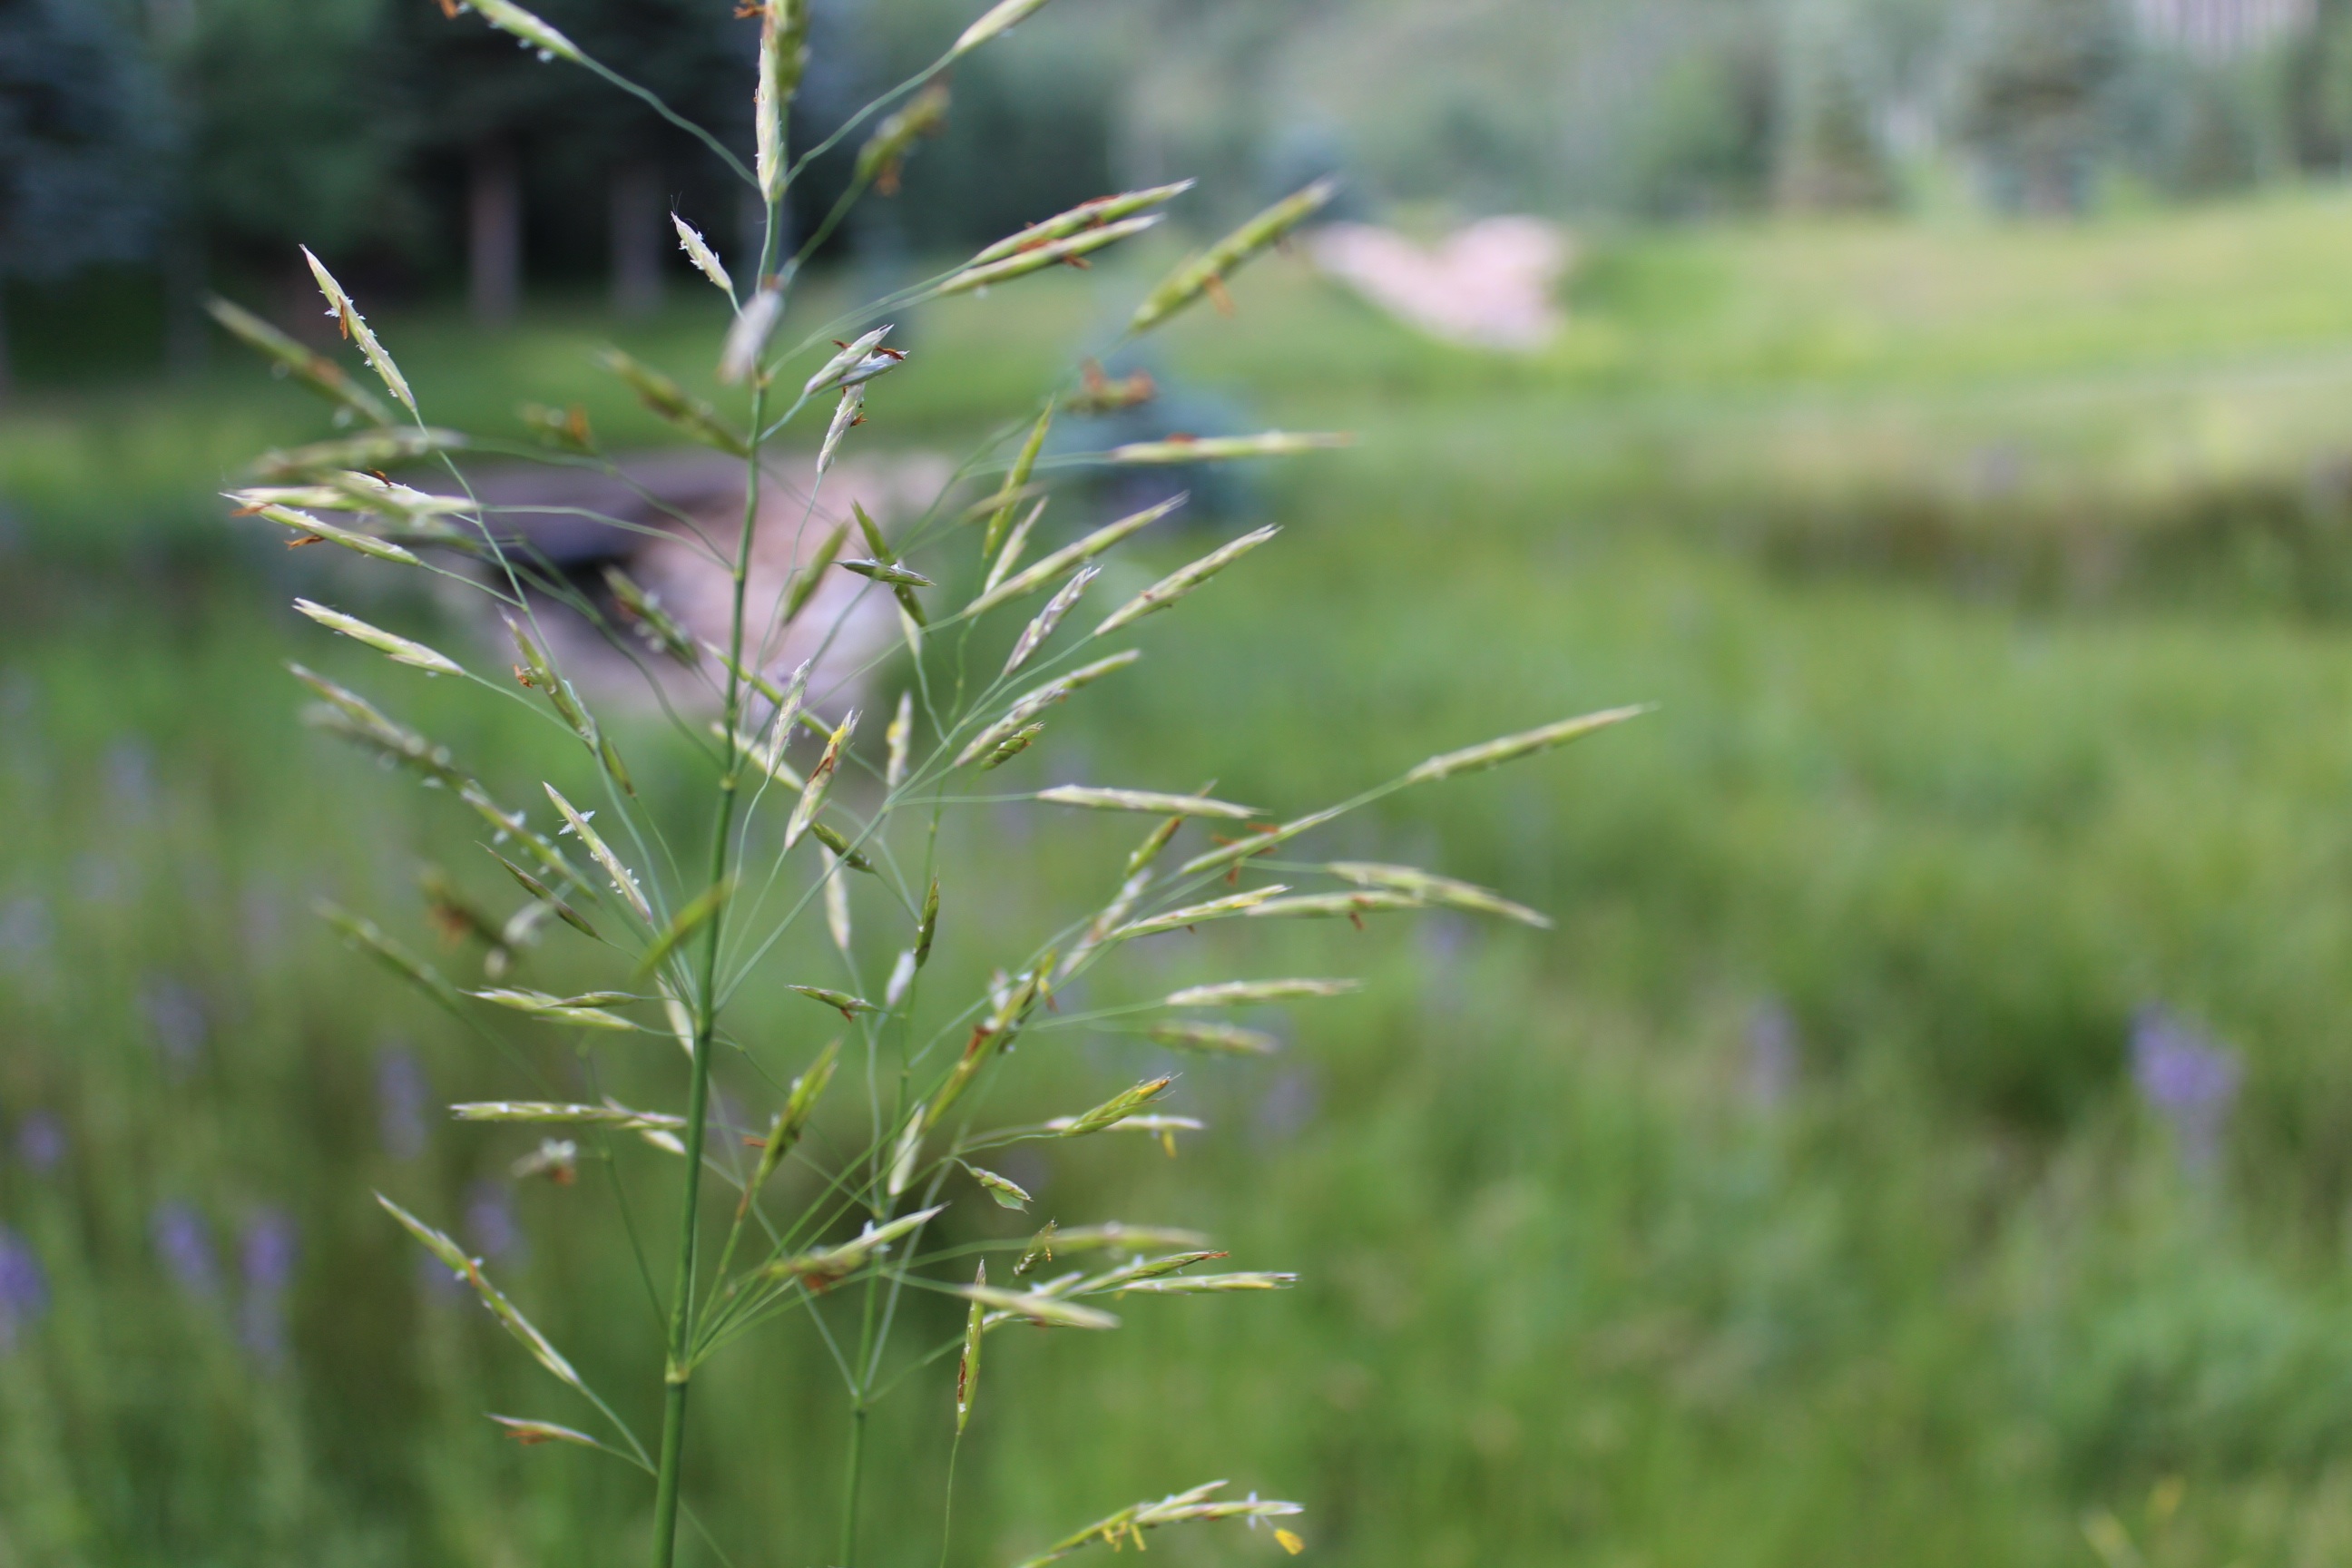
grass, plant, field, lawn, meadow, prairie, flower, herb, crop, botany, agriculture, flora, wildflower, grassland, thistle, flowering plant, daisy family, grass family, land plant